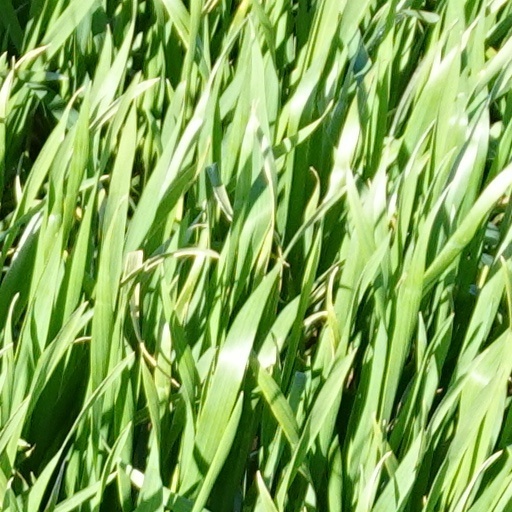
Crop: wheat